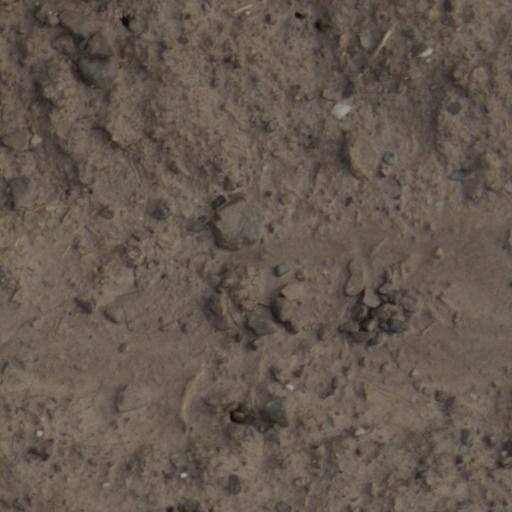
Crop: wheat